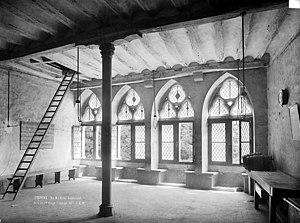
L'hôtel de Vauluisant est un édifice de Provins, en France.